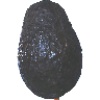
Label: avocado